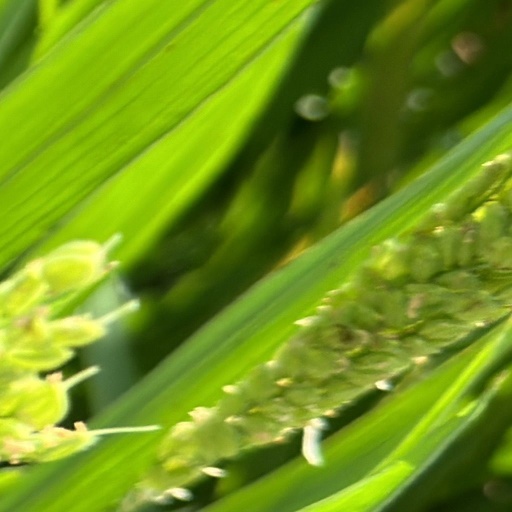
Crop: rice